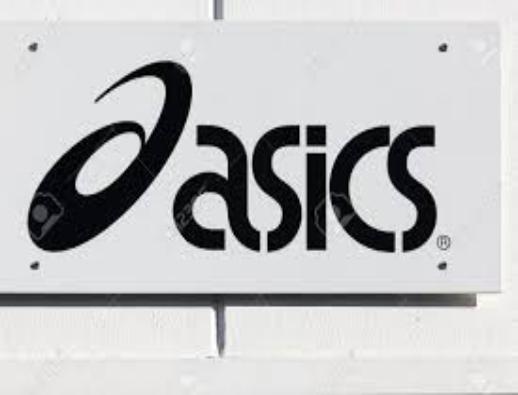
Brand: Asics
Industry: Sports